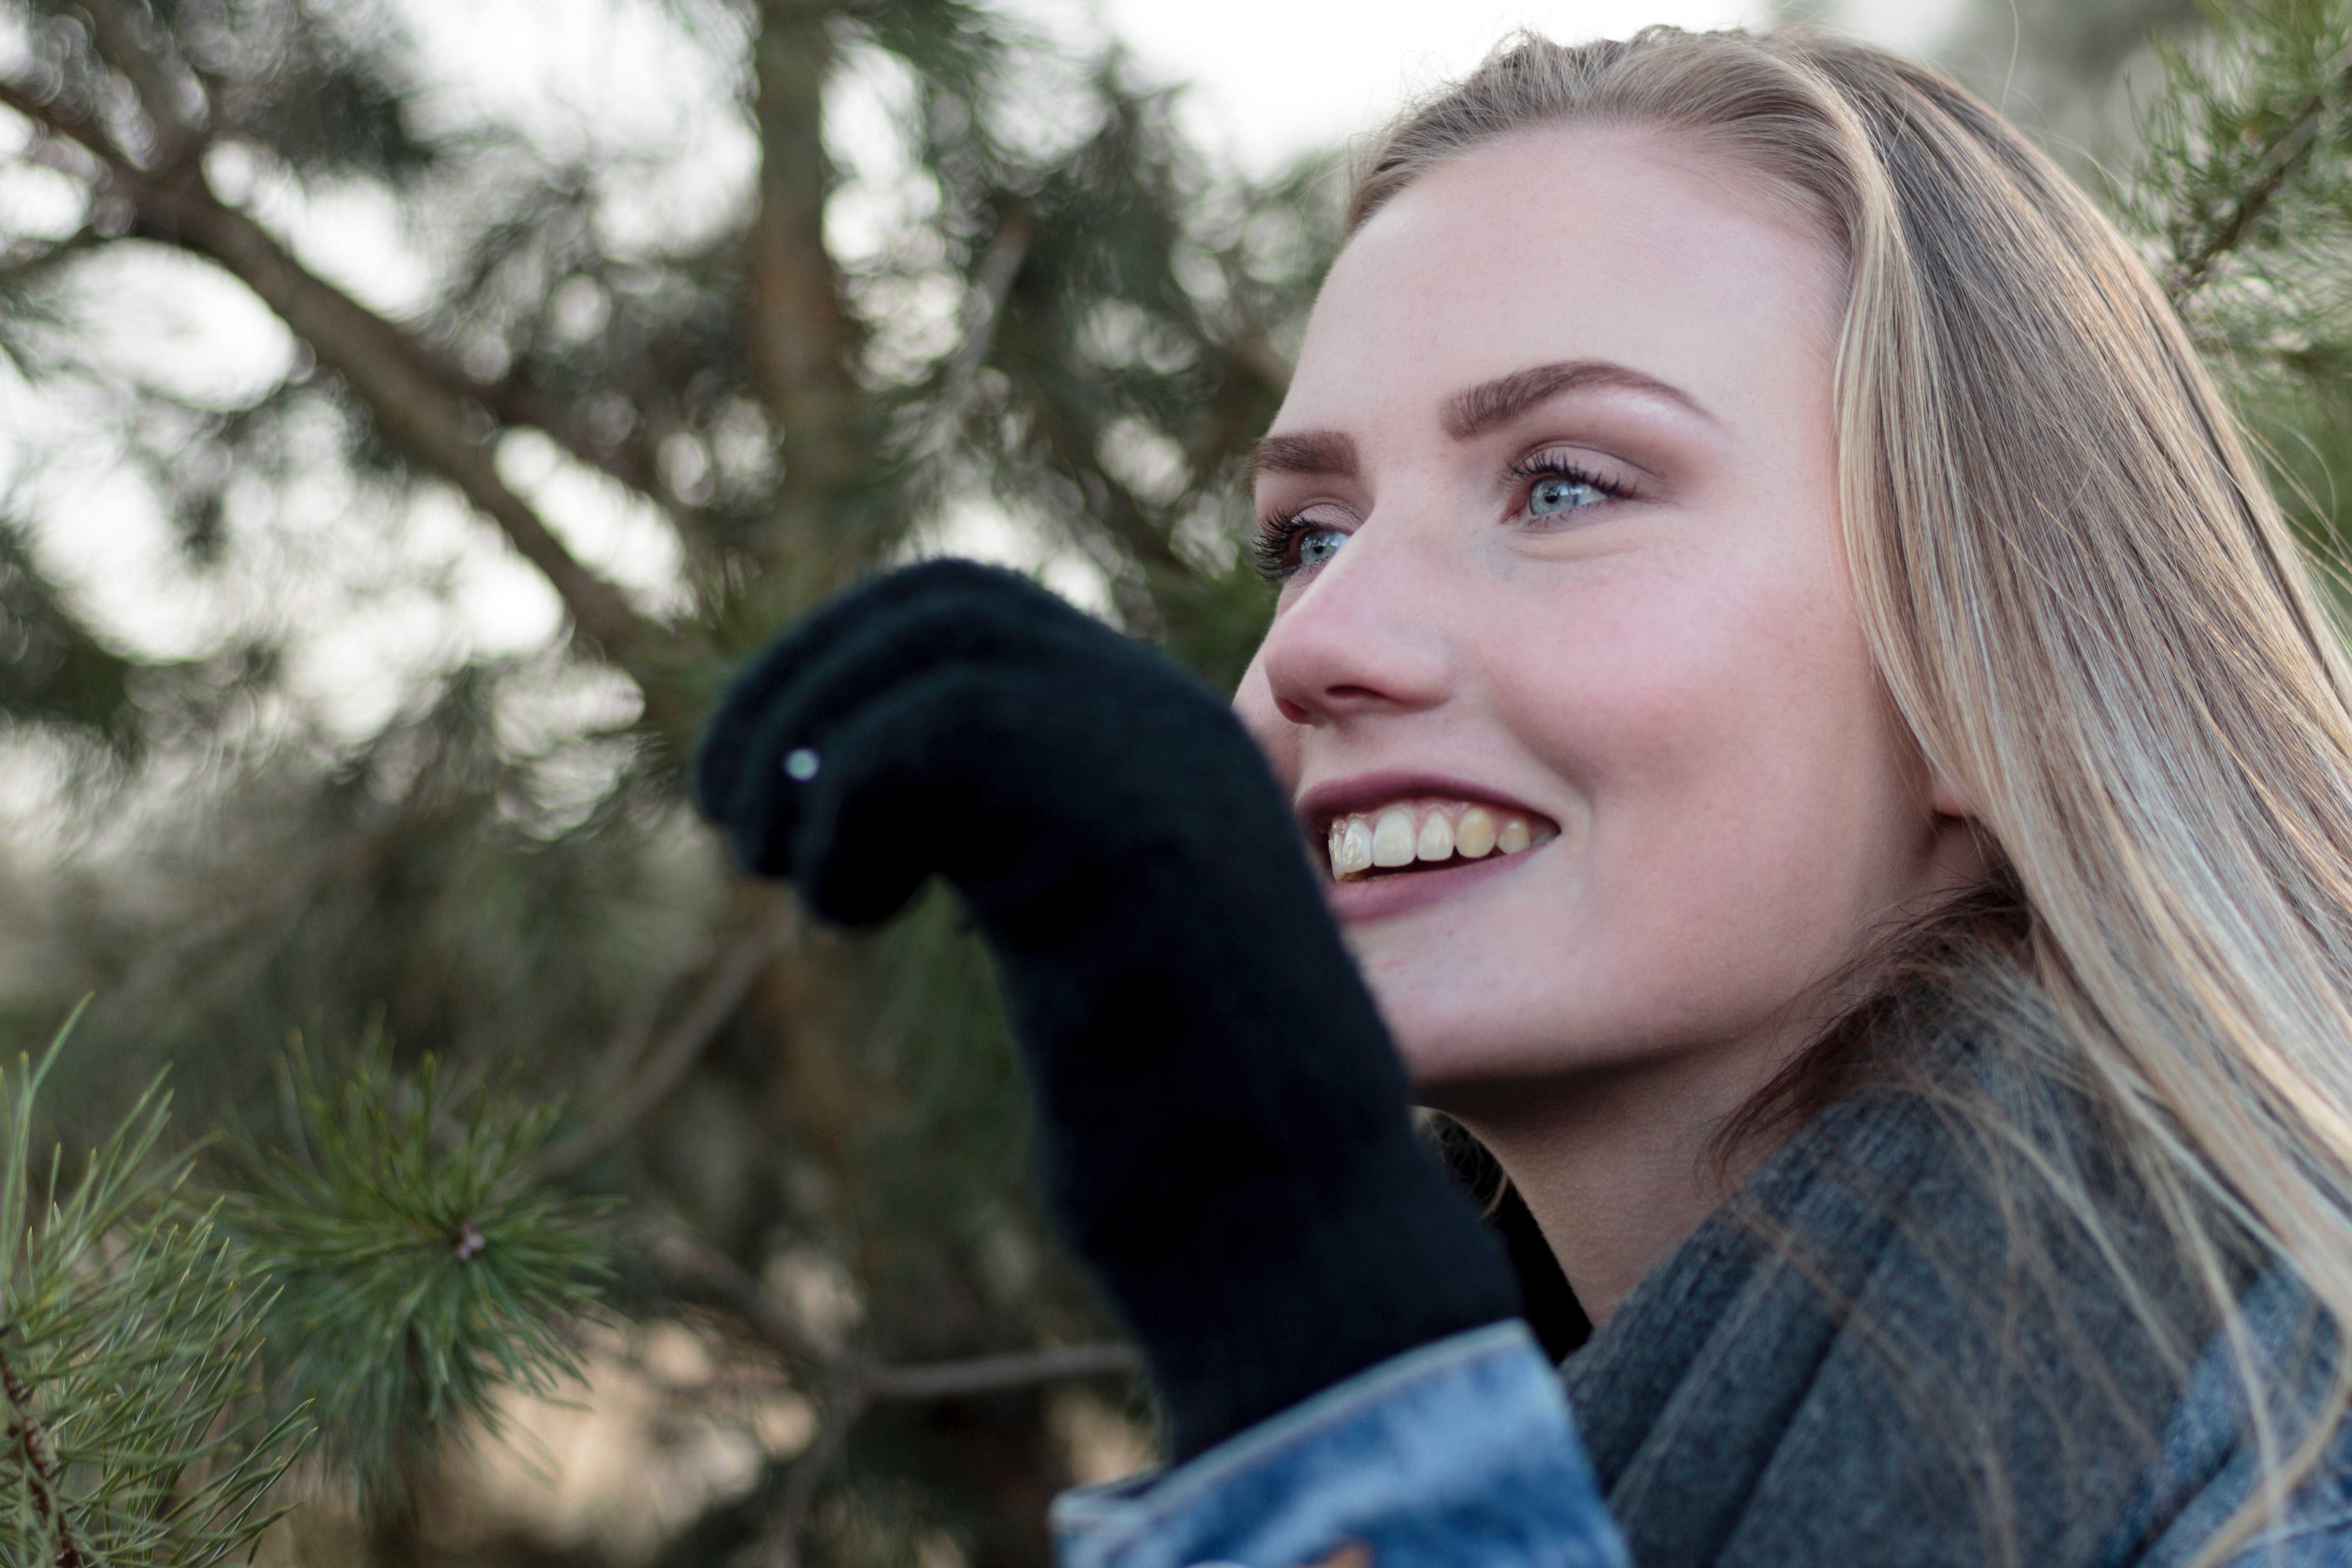
hair, beauty, smile, blond, photography, lip, tree, eye, selfie, happy, long hair, portrait photography, plant, portrait, brown hair, photo shoot